Chrysler Turbine Car

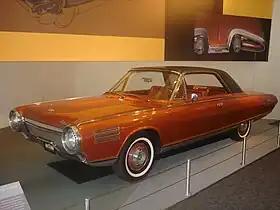
Chrysler Turbine Car at the Walter P. Chrysler Museum in Auburn Hills, Michigan

The Chrysler Turbine Car is an experimental two-door hardtop coupe powered by a turbine engine and was manufactured by Chrysler from 1963 to 1964. Italian design studio Carrozzeria Ghia constructed the bodywork, and Chrysler completed the final assembly in Detroit. A total of 55 cars were manufactured: five prototypes and a limited run of fifty cars for a public user program. All have a signature metallic paint named "turbine bronze", roughly the color of root beer. The car was styled by Elwood Engel and Chrysler studios. They featured power brakes, power steering, and a TorqueFlite transmission.